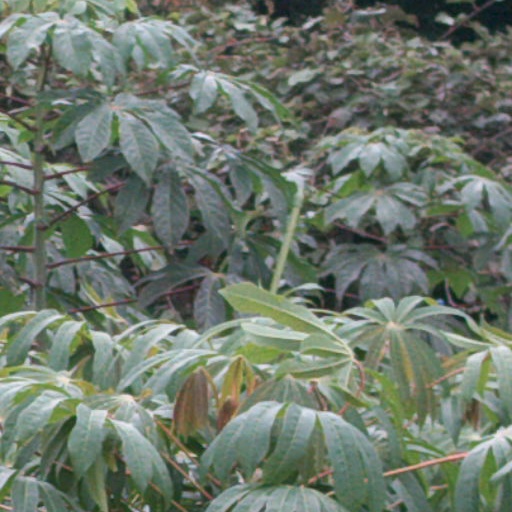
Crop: cassava